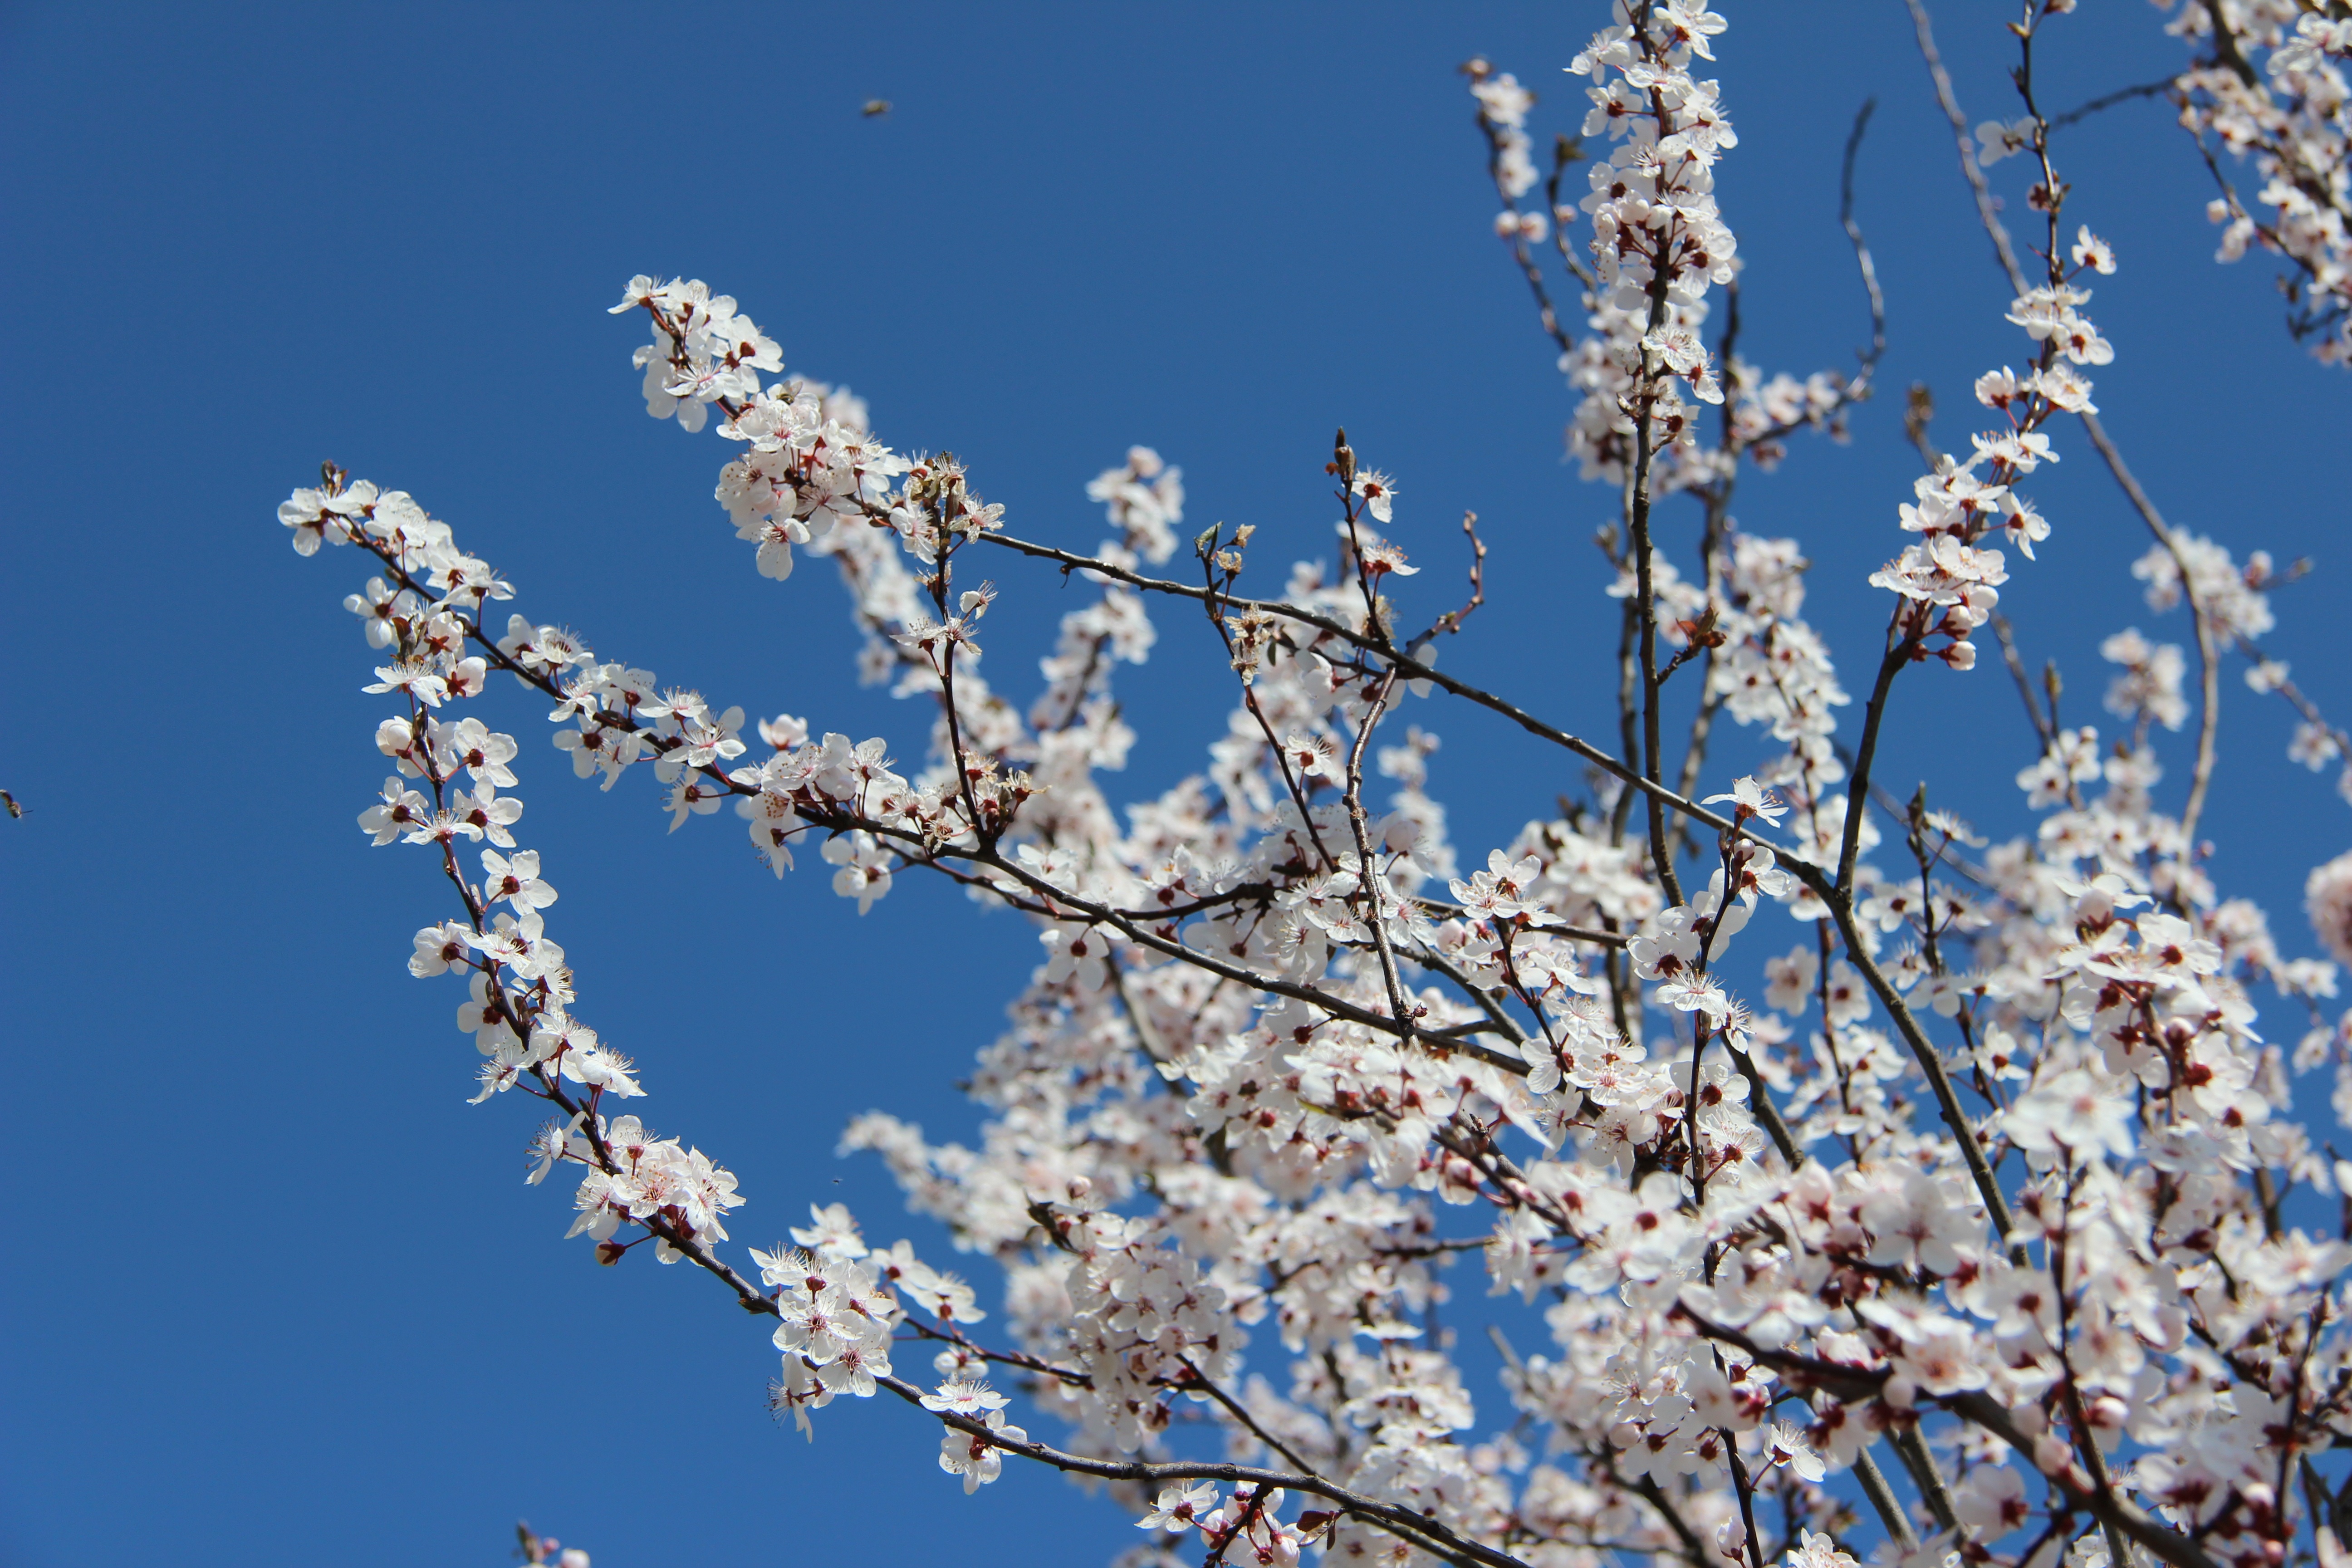
branch, blossom, winter, plant, flower, frost, spring, produce, season, cherry blossom, blue sky, flowering, cherry, freezing